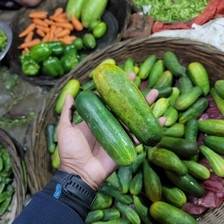
Label: cucumber